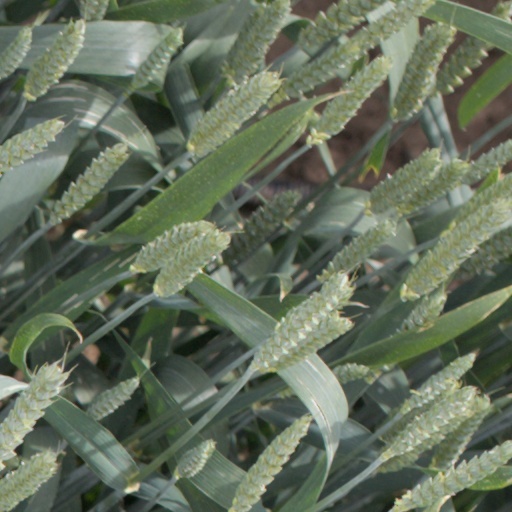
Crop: wheat